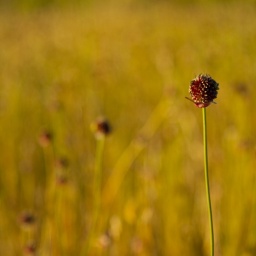
This was taken in sunset magic light. The field was filled with these tall weeds with red blossoms.